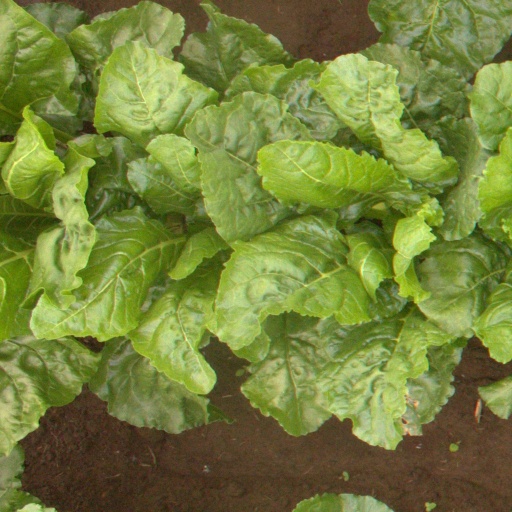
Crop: sugar beet